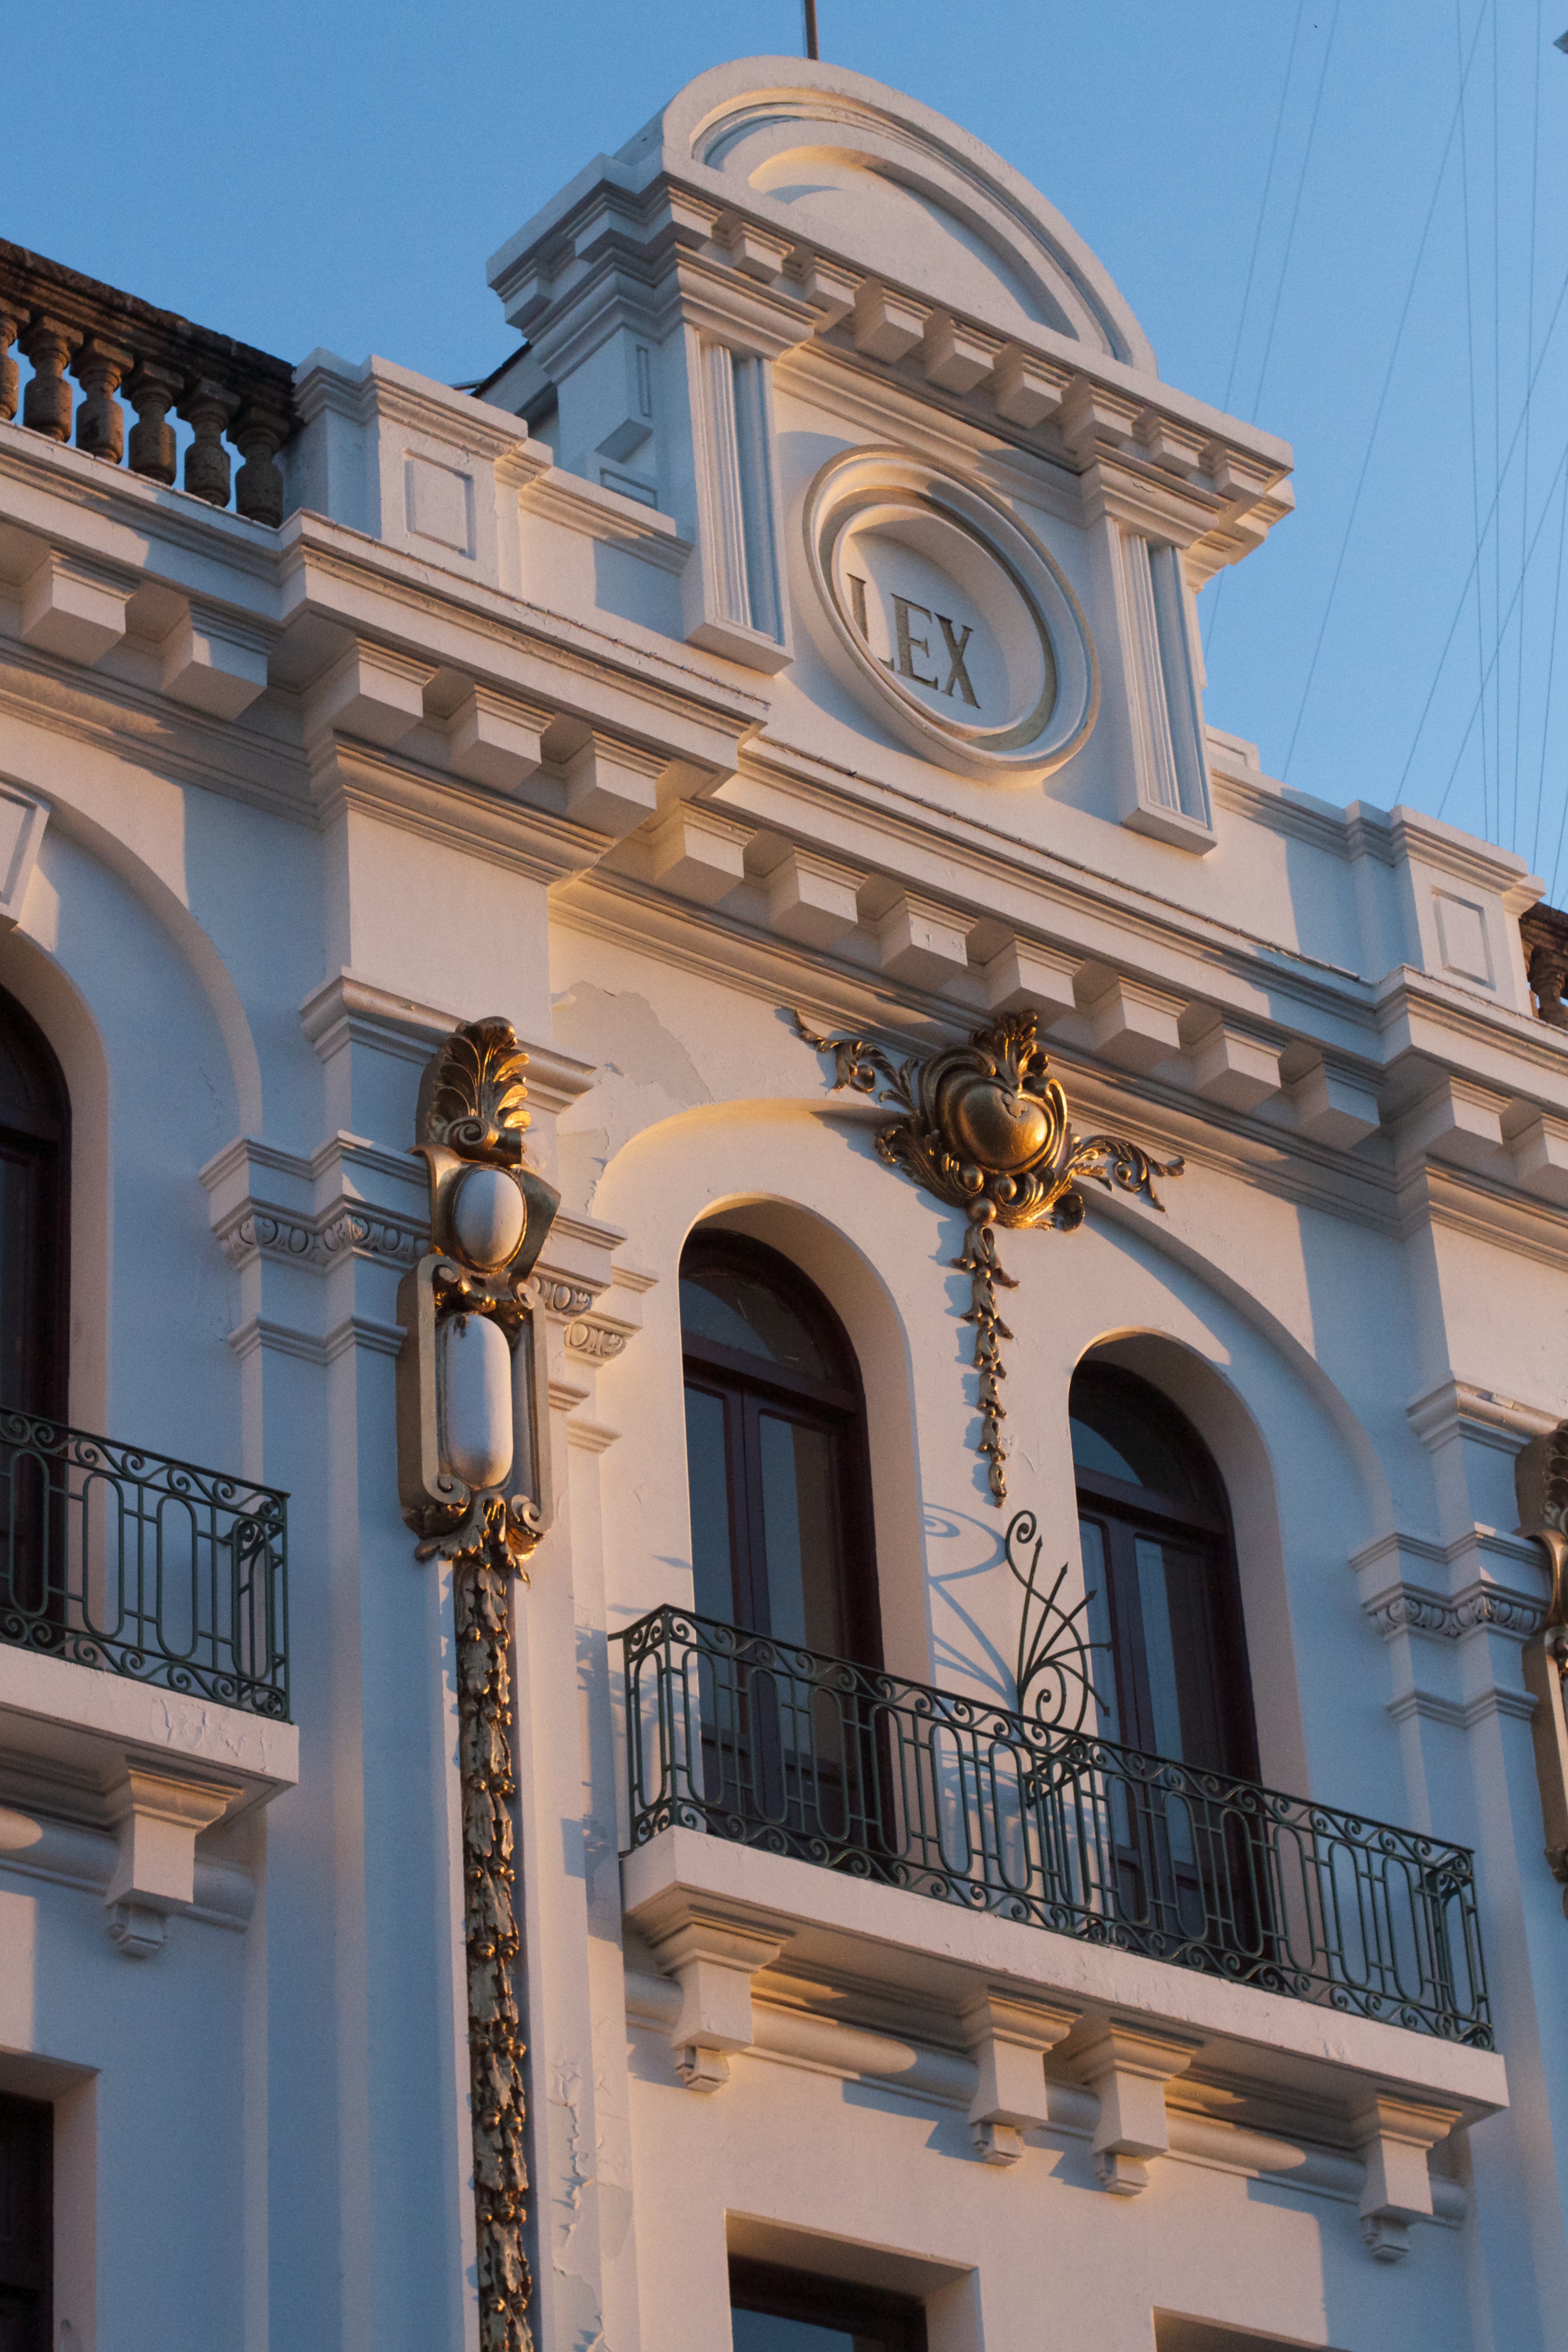
architecture, building, palace, downtown, balcony, arch, landmark, facade, blue, synagogue